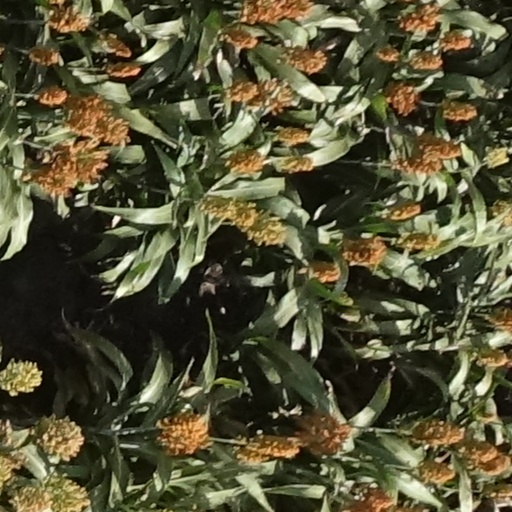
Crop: sorghum